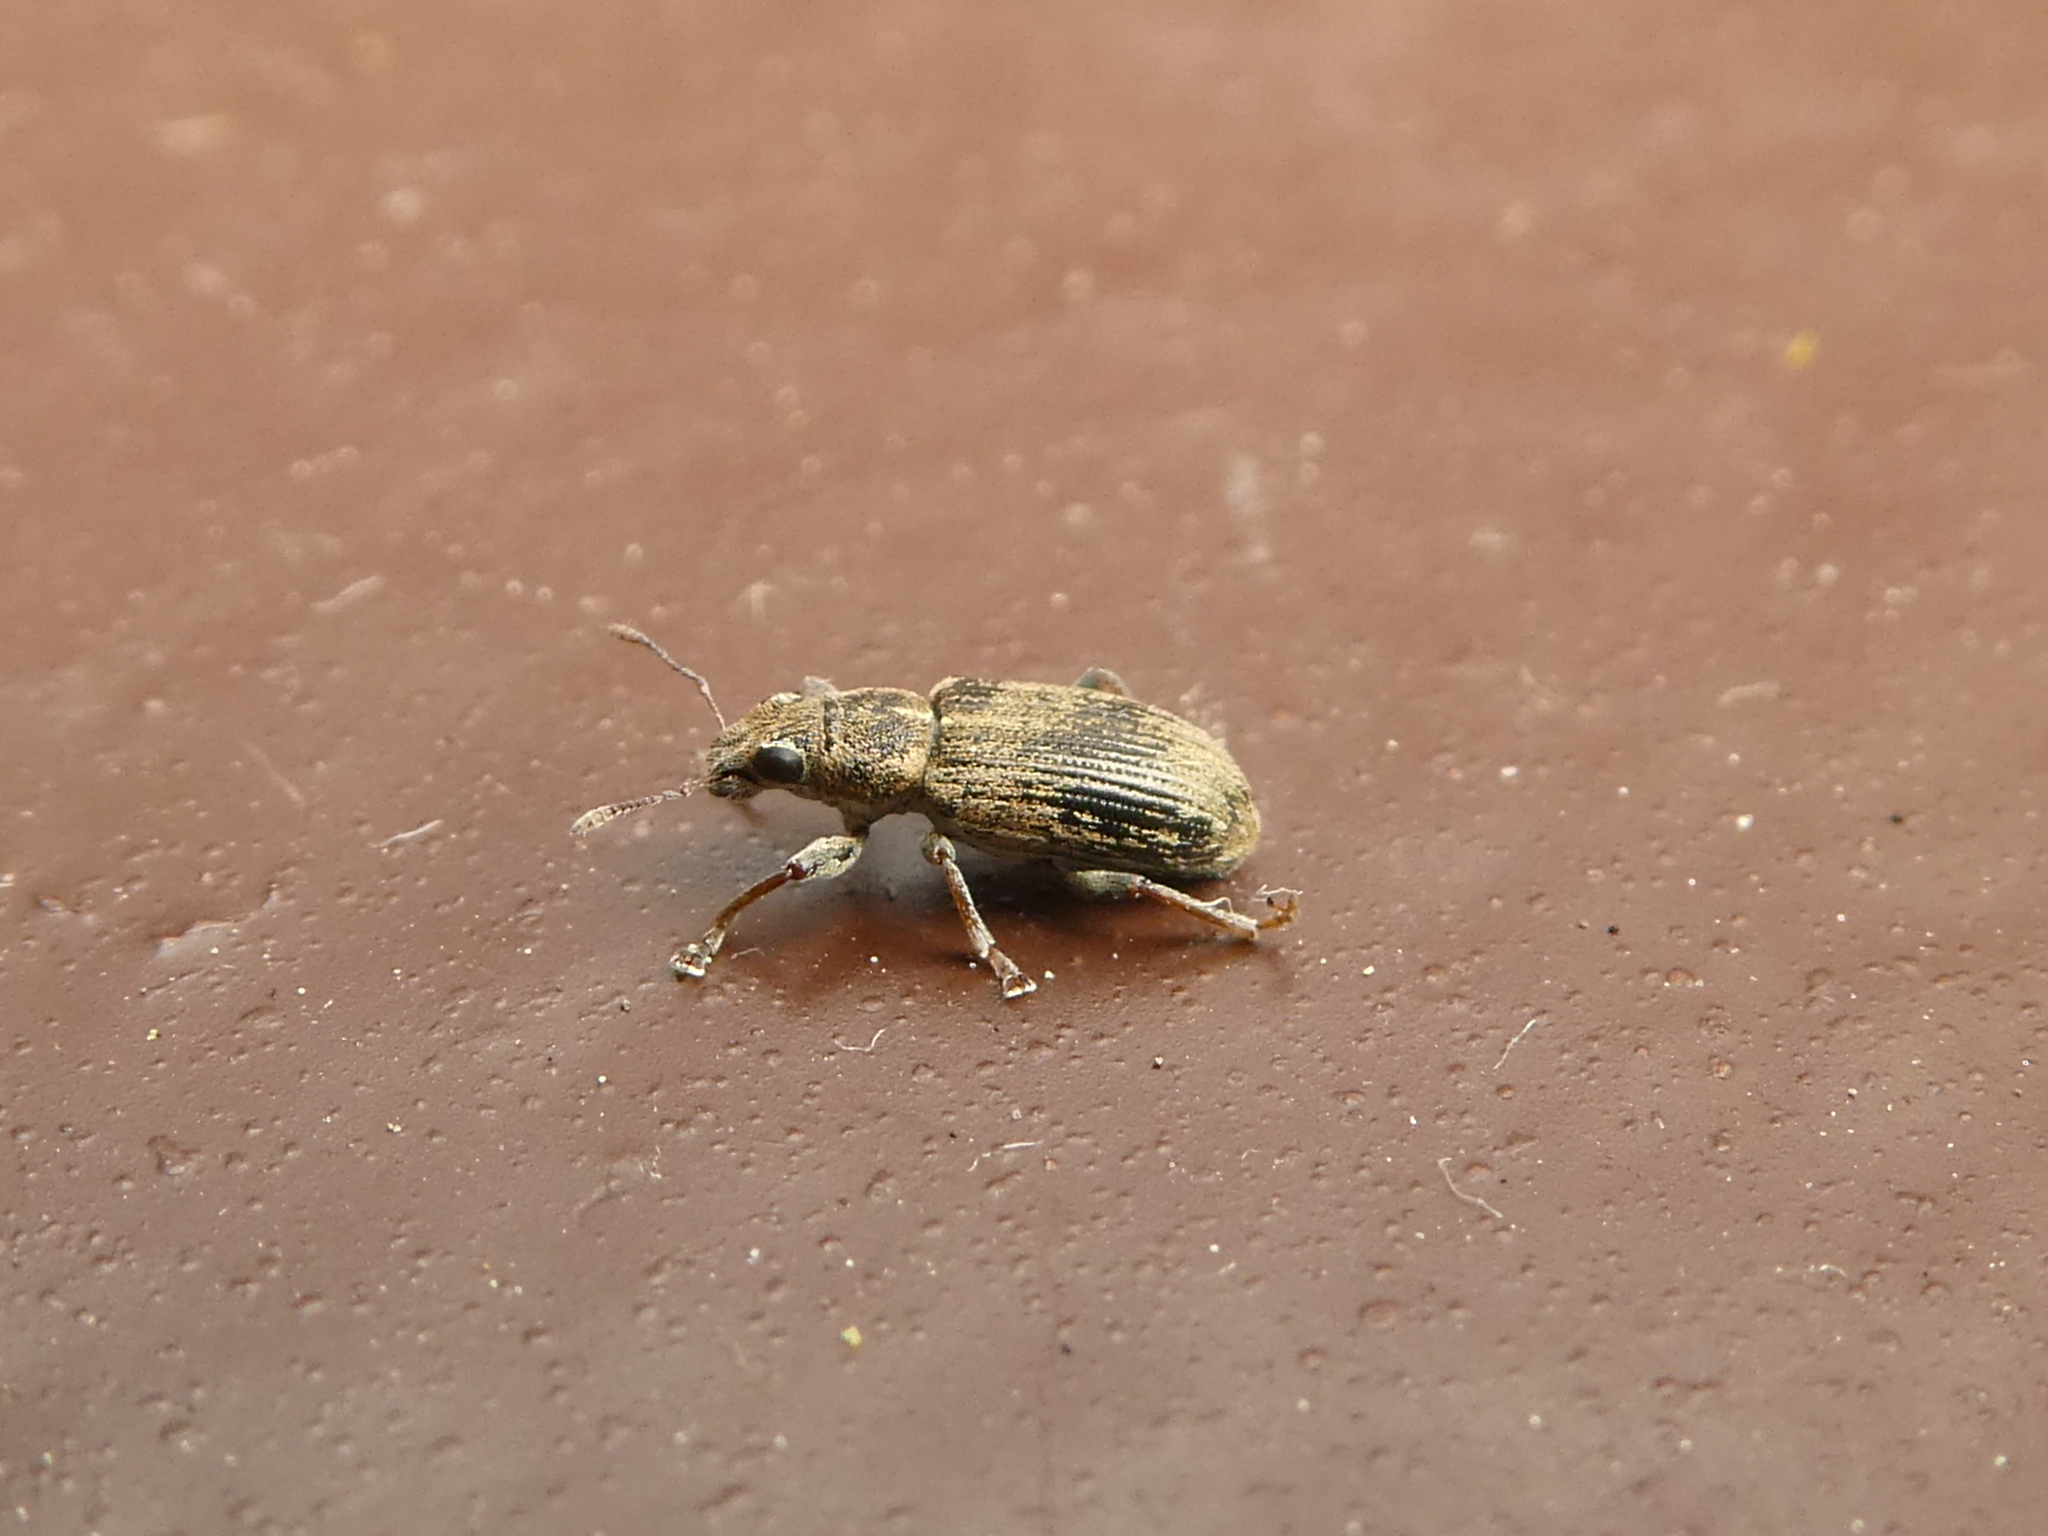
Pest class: pea_leaf_weevil